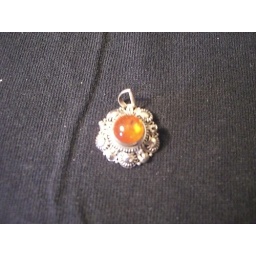
raised amber stone in intricate sterling silver setting has the look of a flower. $20.